Ferdinand Stoliczka

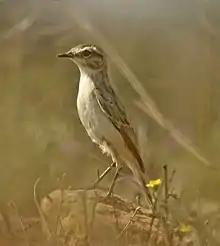
Stolickza's Bushchat at Kutch, where it winters

In his report on the expedition, Thomas E. Gordon touched on the death of his "highly valued friend and talented companion."